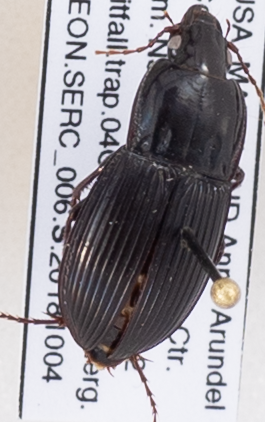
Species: Pterostichus (Abacidus) sp.
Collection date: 2018-10-04
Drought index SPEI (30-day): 1.118
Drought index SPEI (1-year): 1.19
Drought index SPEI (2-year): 0.212